Combine (Half-Life)

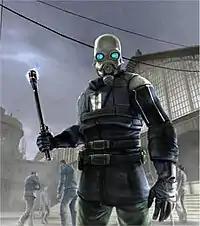
Depiction of the Combine's Civil Protection

Certain elements of the Combine's appearance, such as that of the Advisors, are inspired by the works of Frank Herbert. The towering Striders seen throughout "Half-Life 2" and its subsequent episodes are based directly on the Martian tripods of the H. G. Wells novel "The War of the Worlds", where Martians invade Victorian England, using the tripods as their main "weapon". The name "Combine" itself is a tribute to Ken Kesey's novel "One Flew Over the Cuckoo's Nest", which features a collection of authorities which mechanistically manipulate and process individuals.